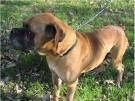
dog